Kay Boyle

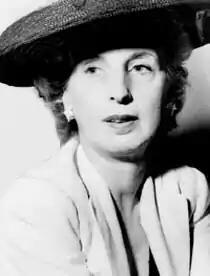

Kay Boyle (February 19, 1902 – December 27, 1992) was an American novelist, short story writer, educator, and political activist. Boyle is best known for her fiction, which often explored the intersections of personal and political themes. Her work contributed significantly to modernist literature, and she was an active participant in the expatriate literary scene in Paris during the 1920s. She was a Guggenheim Fellow and O. Henry Award winner.